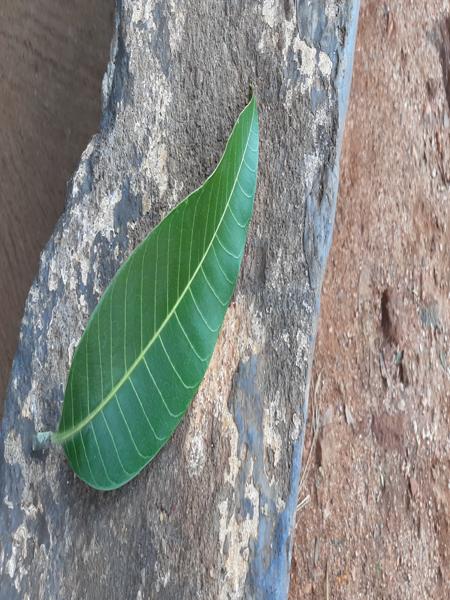
Plant: Mango